Someshvara IV

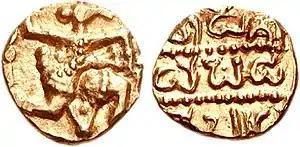
Coin of the Chalukyas of Kalyana (Western Chalukyas). Possibly King Somesvara IV (1181-4/1189). Garuda, with prominent beak, running right [“Dapaga dapasa Murari”] in Kannada in three lines divided by pelleted lines.

Someshvara IV was the last king of the Western Chalukya empire. He made a brief attempt after 1189 to revive the Chalukya kingdom by defeating the waning Kalachuri kingdom. He managed to capture Basavakalyana briefly but failed to prevent the other feudatories, the Seuna, Hoysala and the Kakatiya dynasty from completely overwhelming the Chalukya empire by 1200. In the end, the three feudatories divided the vast area between the Kaveri River and Narmada River amongst themselves.